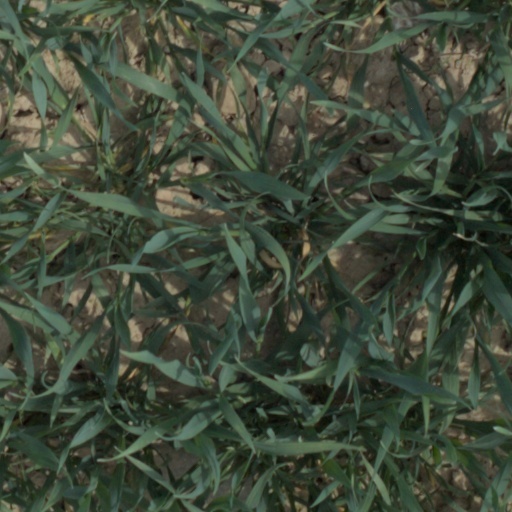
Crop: wheat